Yuri Zisser

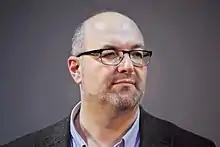
Zisser in 2015

Yuri Zisser (June 28, 1960 – May 17, 2020) was a Belarusian programmer and entrepreneur, known as a founder and owner of TUT.by, the most visited Belarusian web portal.